Palazzo Isolani, Bologna

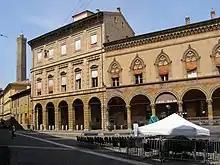
Palazzo Isolani (left) and Palazzo Bolognini Isolani (right)

The Palazzo Isolani is a palace located on located on Via Santo Stefano #16 facing Piazza Santo Stefano in the center of Bologna, region of Emilia-Romagna, Italy, with both Gothic and Renaissance architecture features.